Obafemi Martins

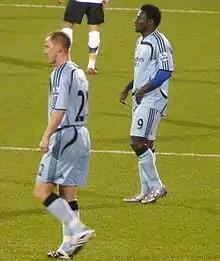
Martins with Newcastle teammate Nicky Butt in 2007

However, on 17 September, Martins scored his first goal for Newcastle. It was the second goal in a 2–0 victory over West Ham United at Upton Park, and from there his goalscoring form began to improve steadily.